Steven Kwan

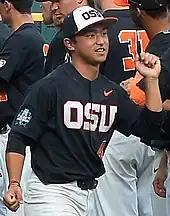
Kwan during the 2018 College World Series

Kwan attended Washington High School in Fremont, California, where he batted .462 as a senior in 2015. After graduating, he enrolled at Oregon State University where he played college baseball for the Beavers. As a freshman in 2016, he played in 35 games in which he hit .215. He later said that, as a freshman, he did not feel he belonged at Oregon State among their "high recruits." He sat out two months of the season and had to visit with a sports psychologist. His play improved in 2017 as a sophomore and he appeared in 55 games (making 42 starts), batting .331 with one home run, 18 runs batted in (RBIs), six doubles, and eight stolen bases. After the 2017 season, he played collegiate summer baseball with the Wareham Gatemen of the Cape Cod Baseball League.